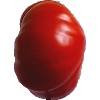
Label: Tomato 3